Andrii Plakhotniuk

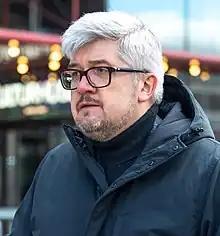
Andrii Plakhotniuk in 2022

Andrii Mykholayovych Plakhotniuk (born 1 August 1975), is a Ukrainian diplomat and Ukraine's ambassador extraordinary and plenipotentiary in Sweden since 2020.